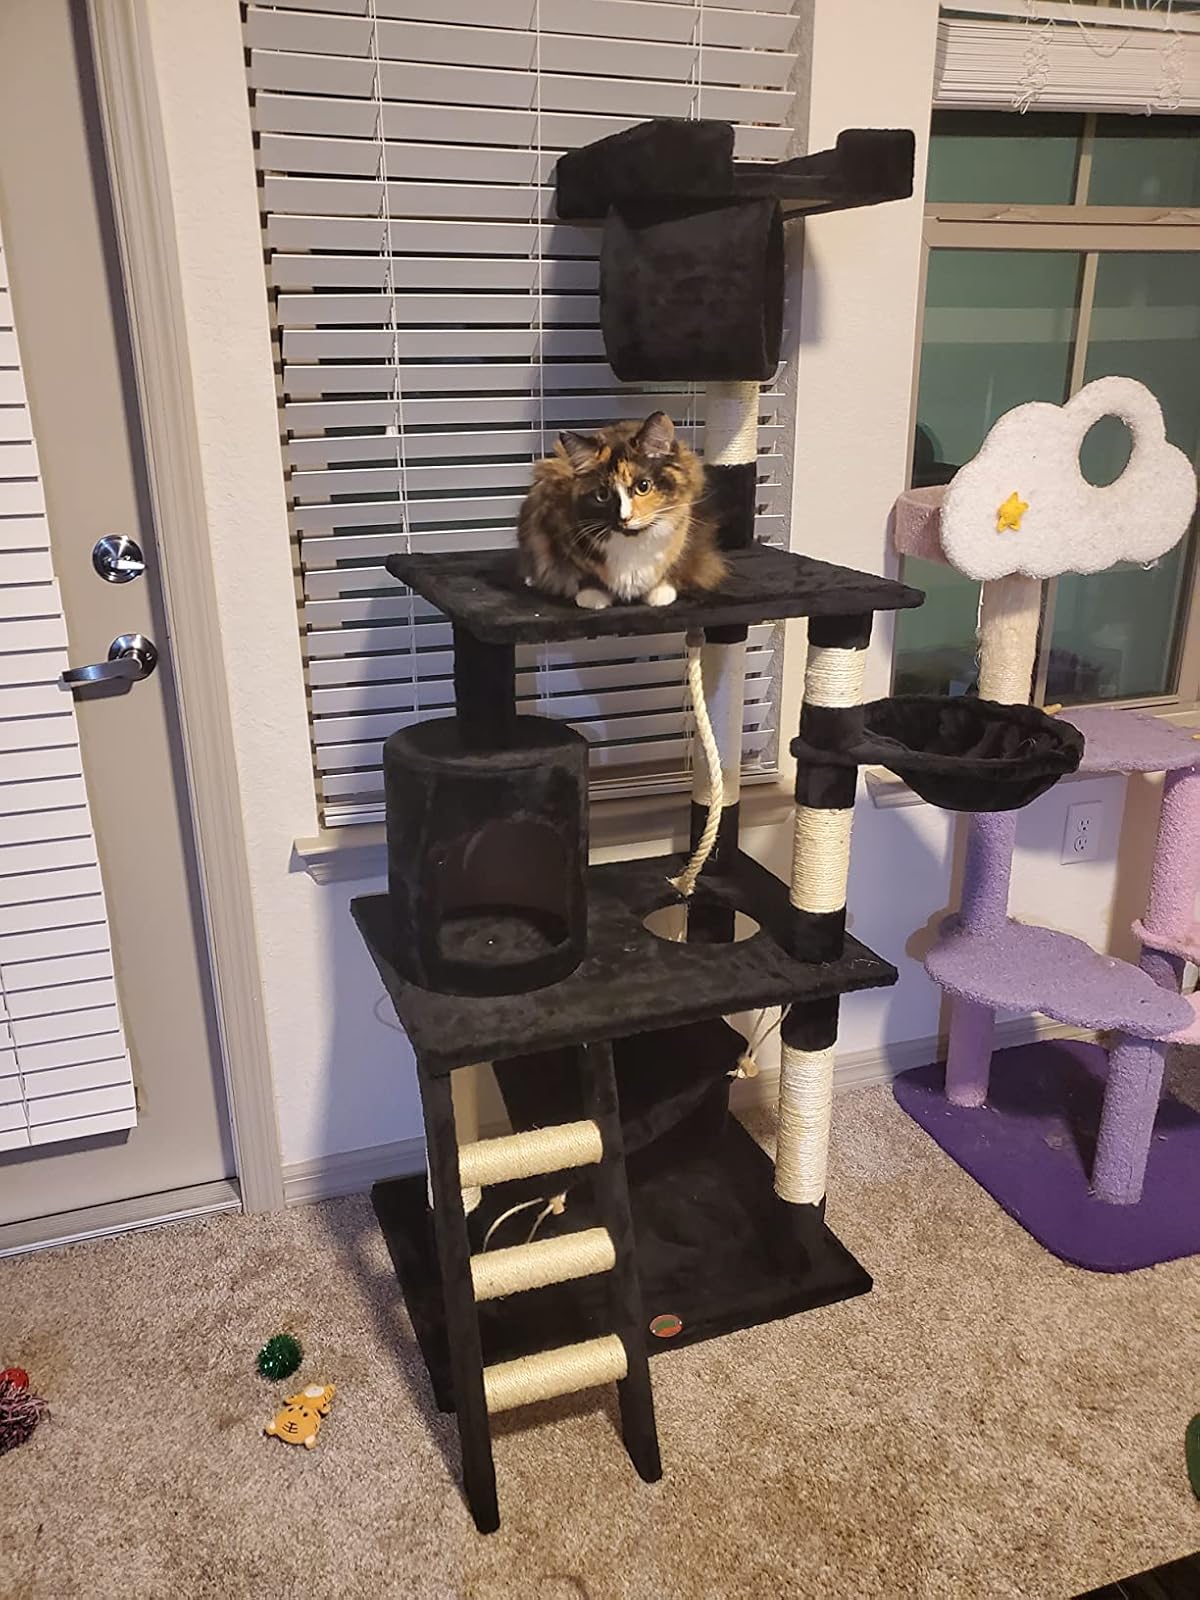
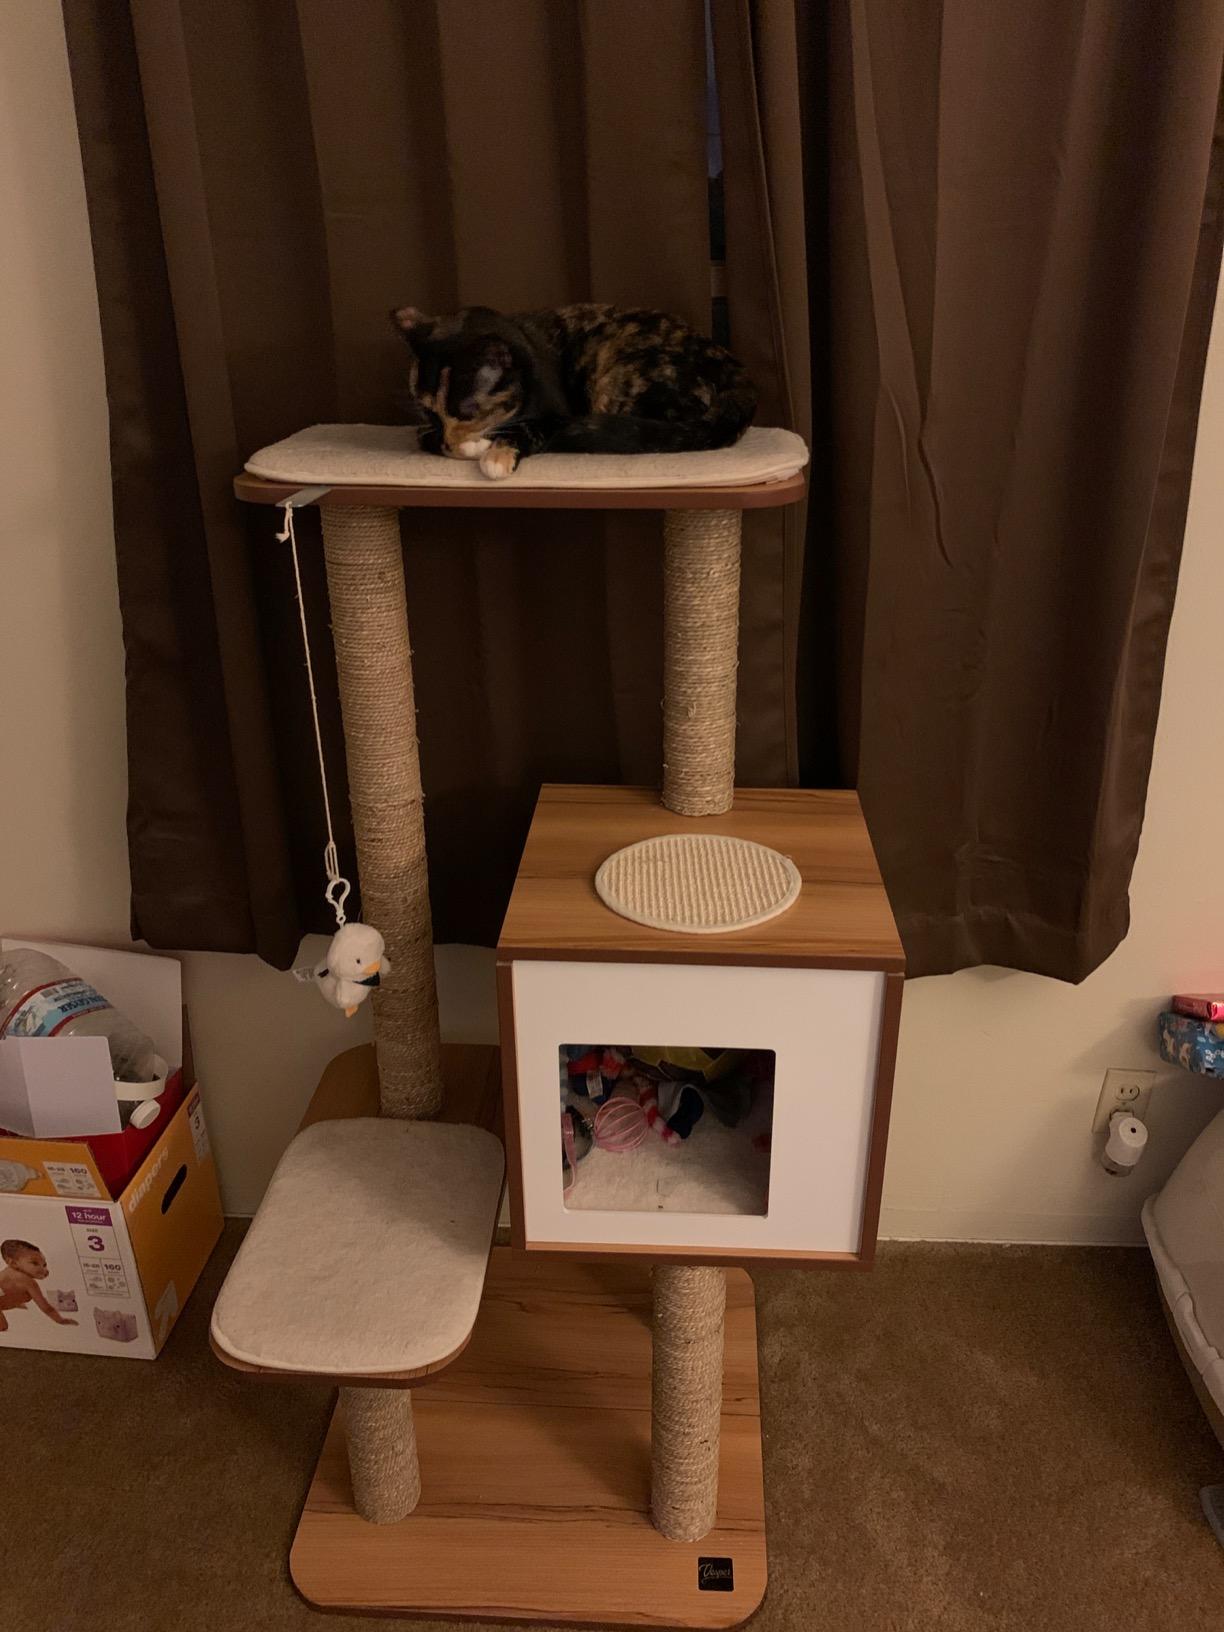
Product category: items_cat tree
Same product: no